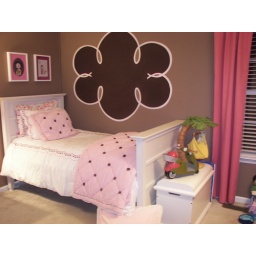
We have a white chandelier wall graphic that is going in the middle of the flourish.